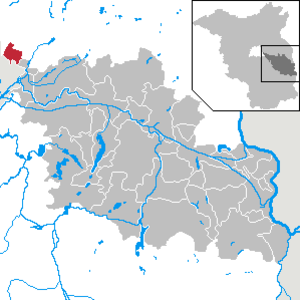
Schöneiche bei Berlin est une commune de l’arrondissement d'Oder-Spree, au Brandebourg, en Allemagne.